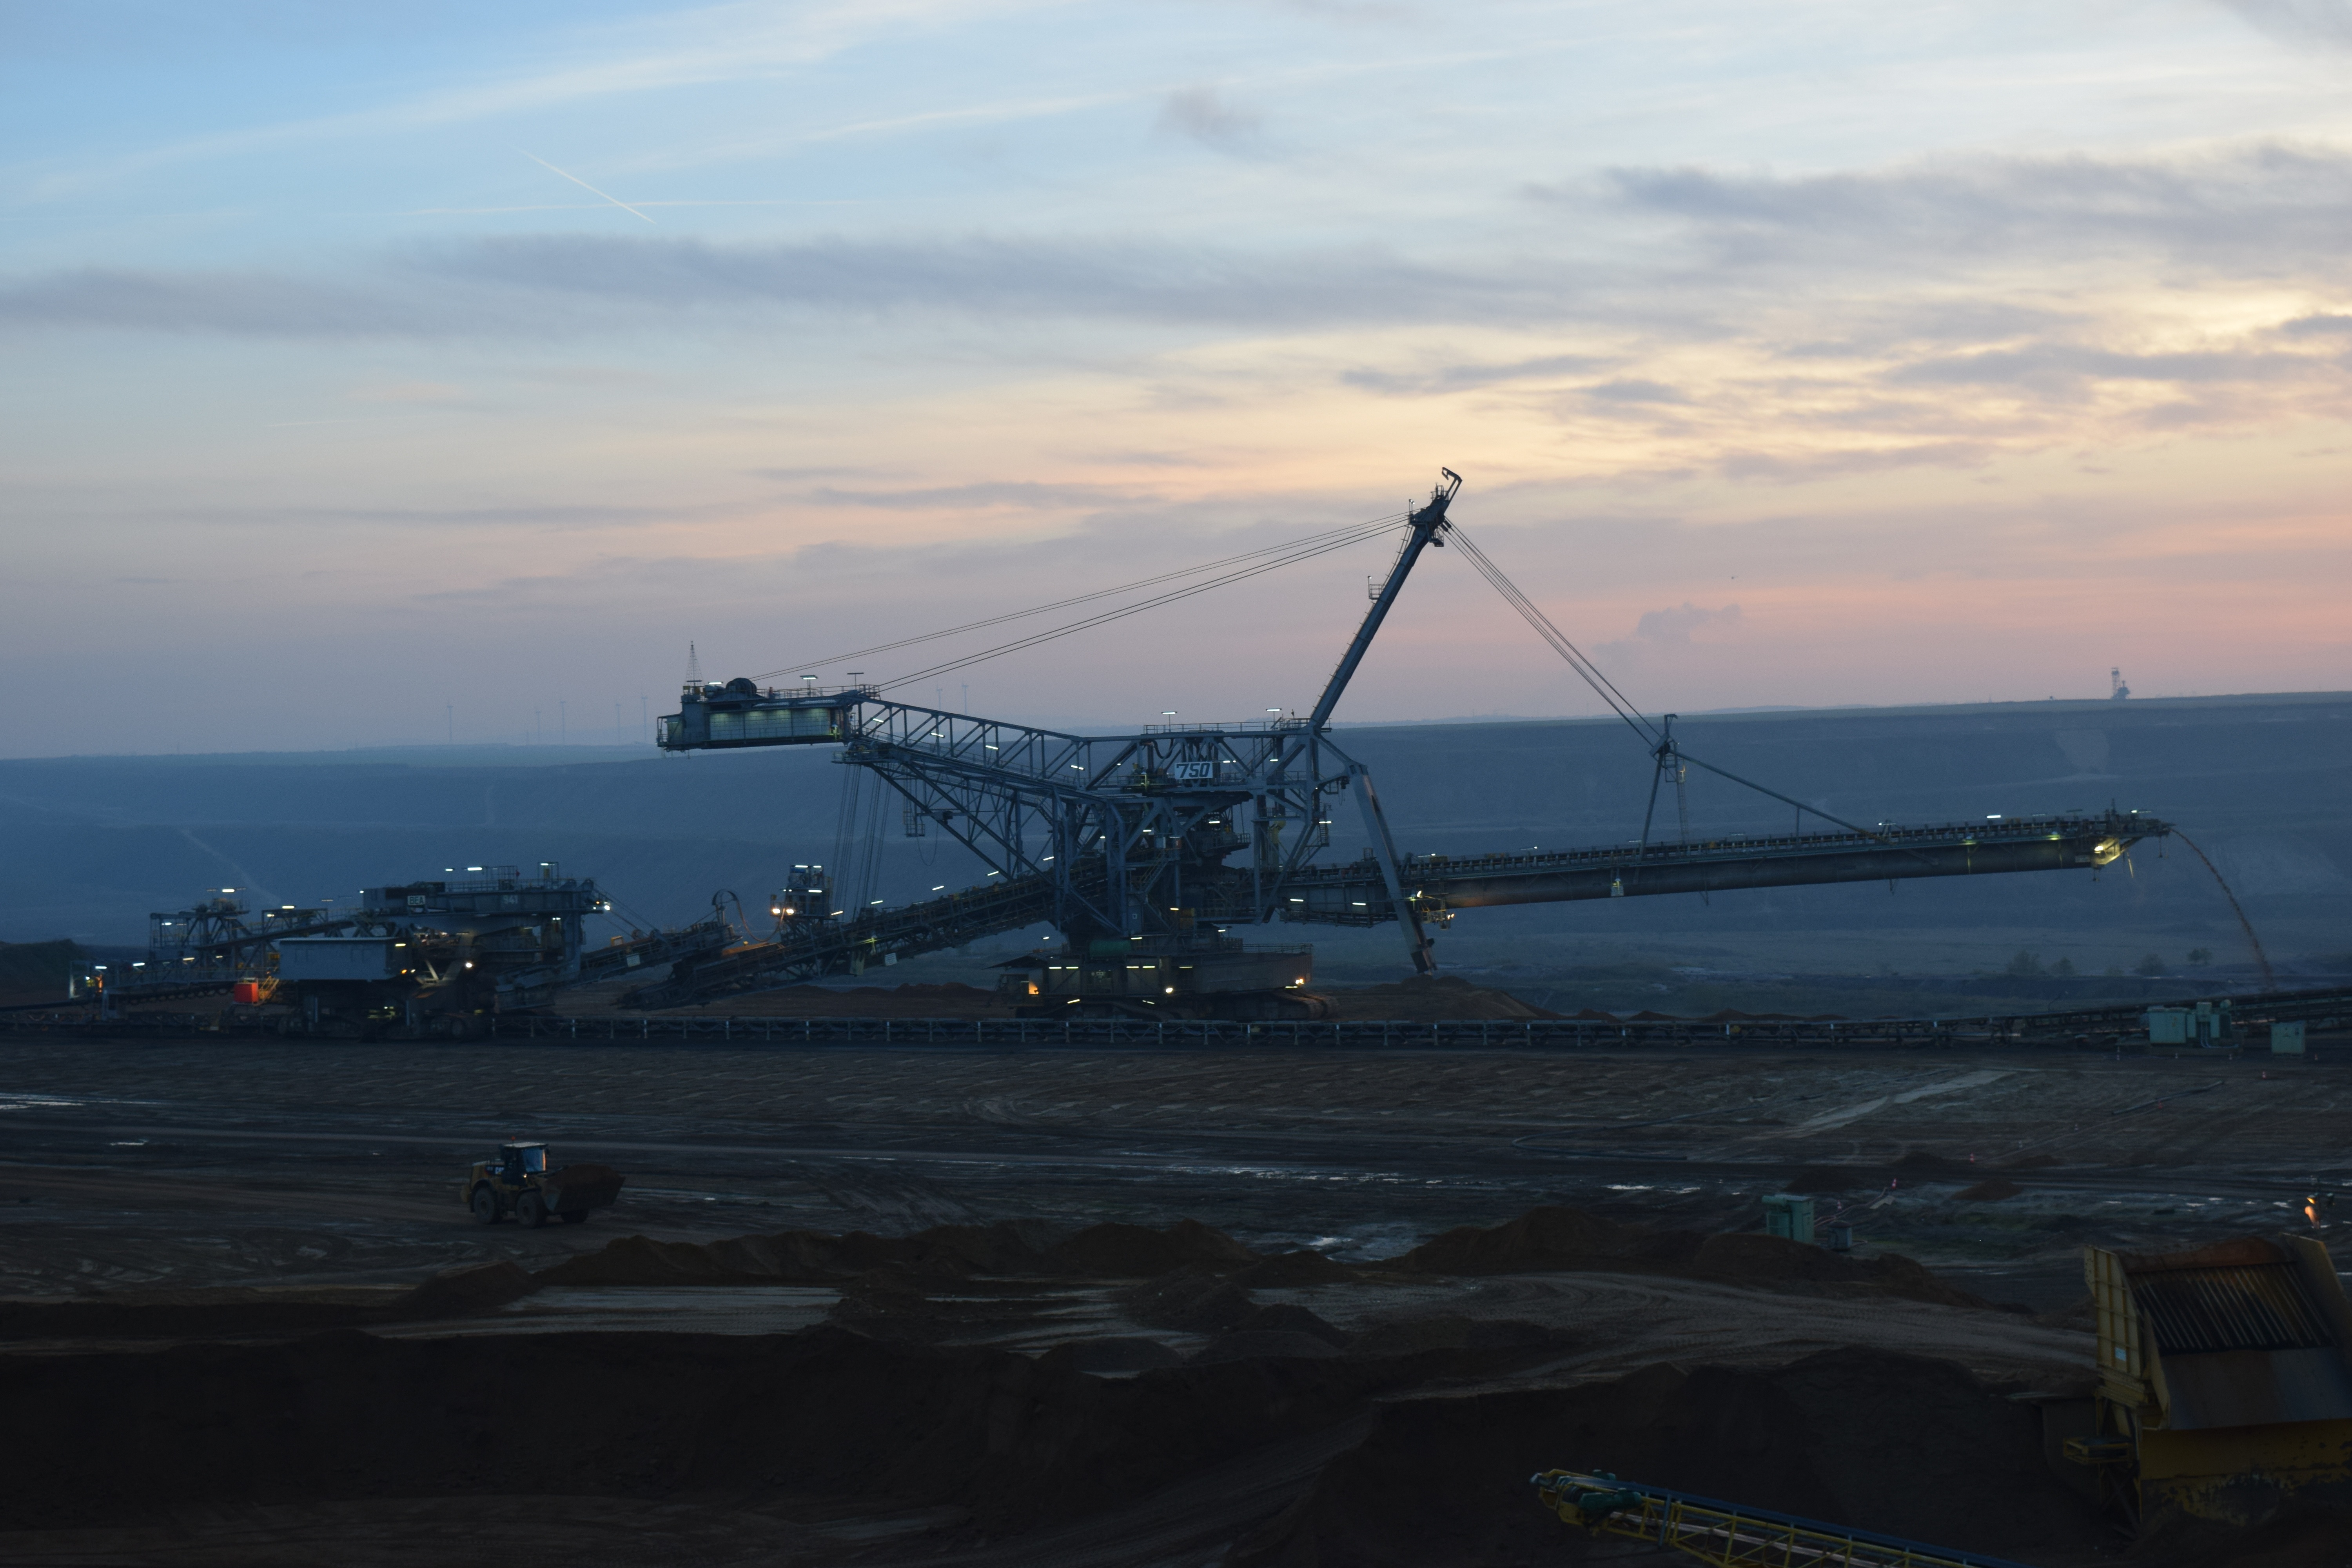
sea, coast, sunset, dusk, vehicle, flight, harbor, industry, port, energy, infrastructure, excavators, riesen, carbon, removal, commodity, open pit mining, brown coal, overburden, atmosphere of earth